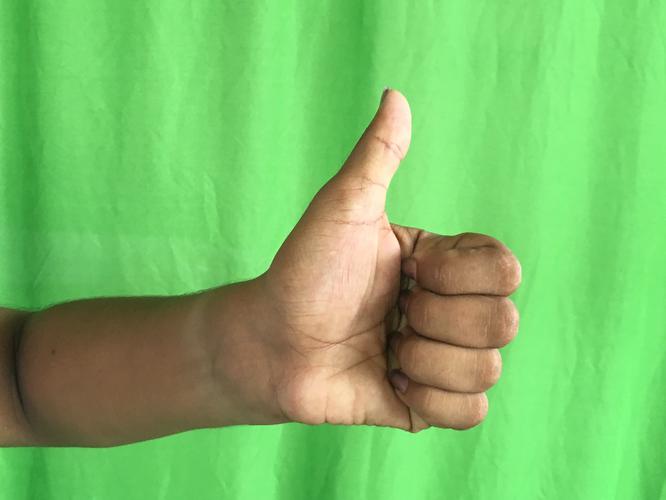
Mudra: Sikharam
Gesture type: single_hand